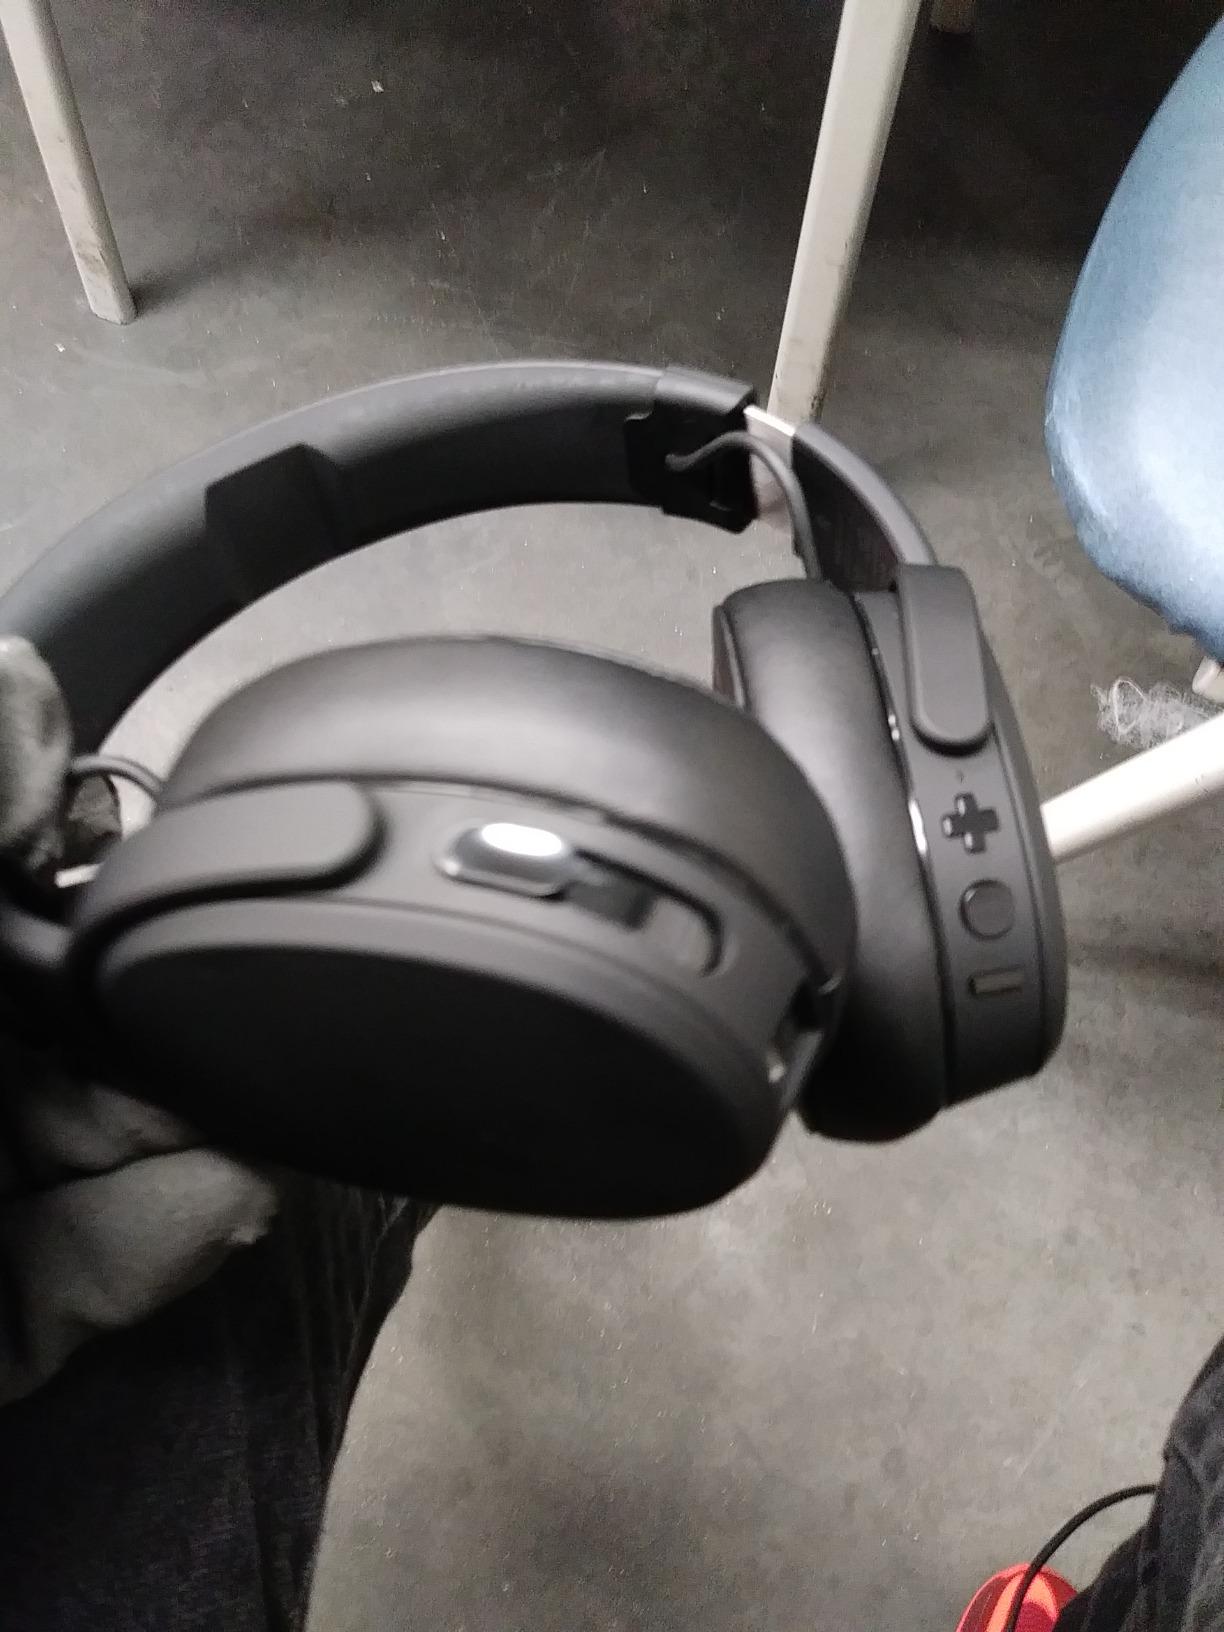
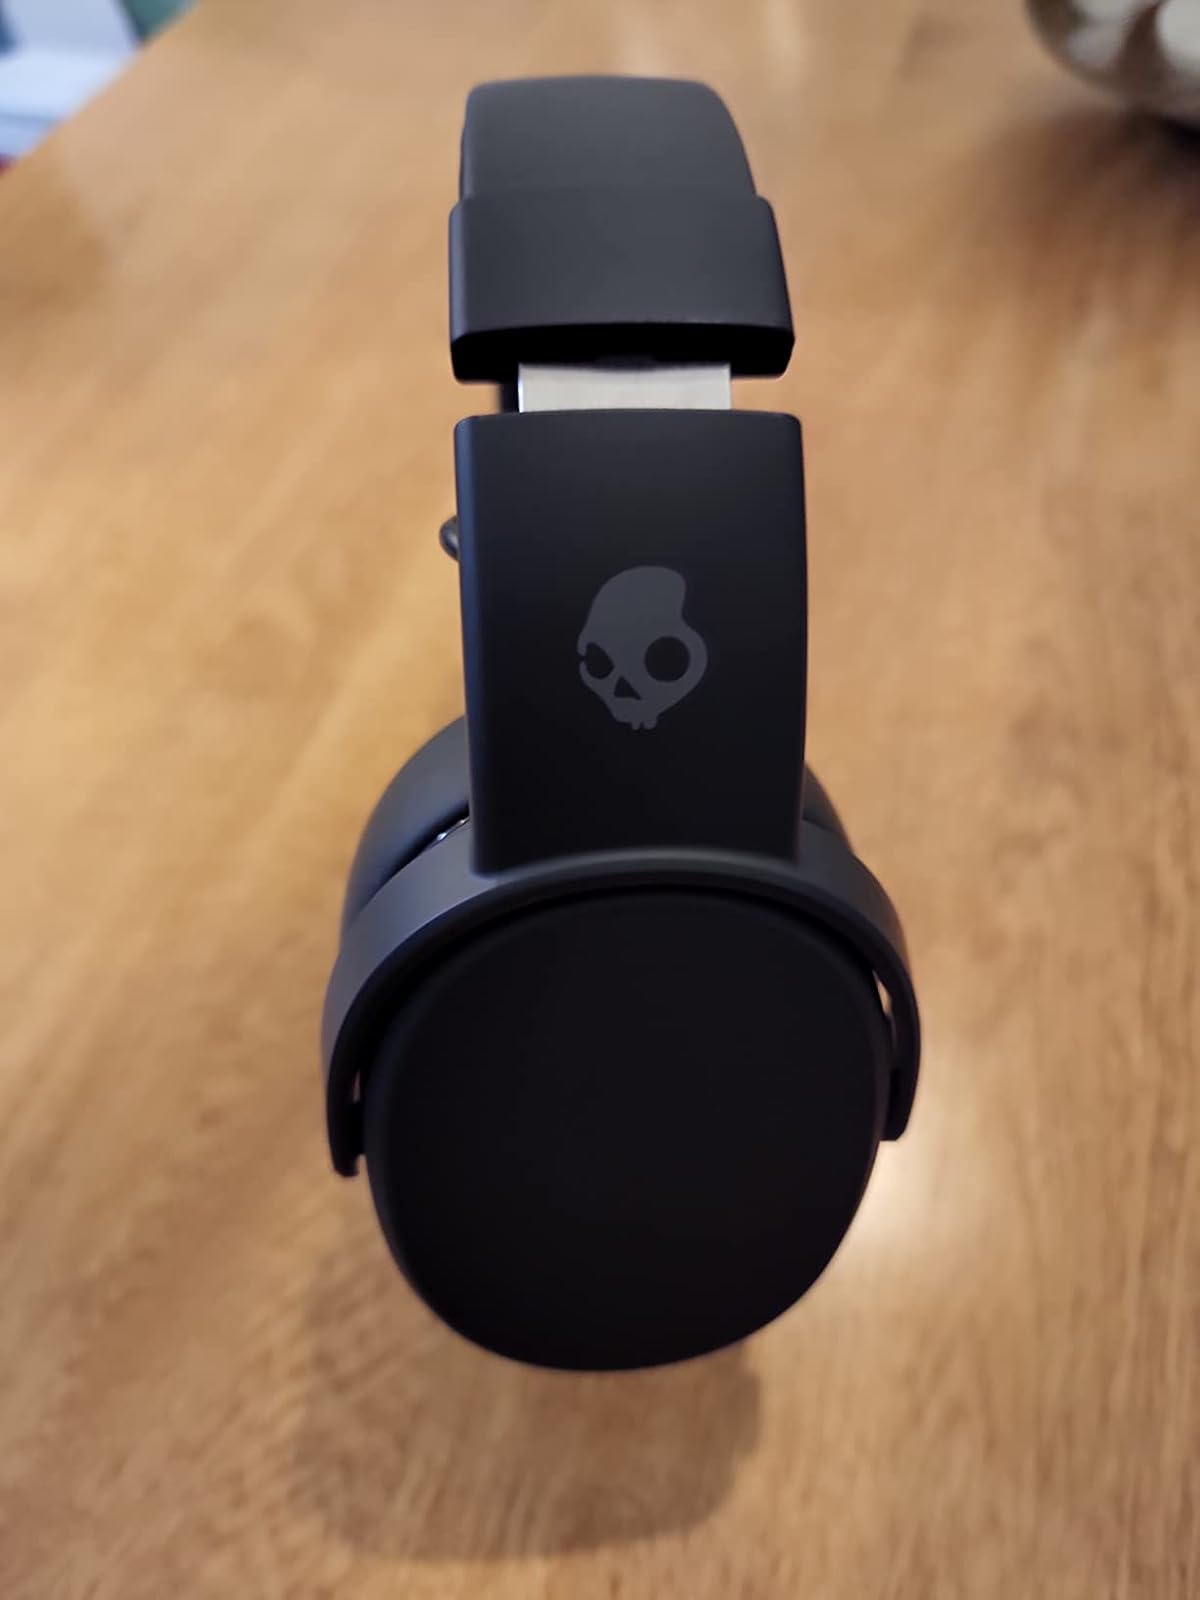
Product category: headphones
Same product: yes